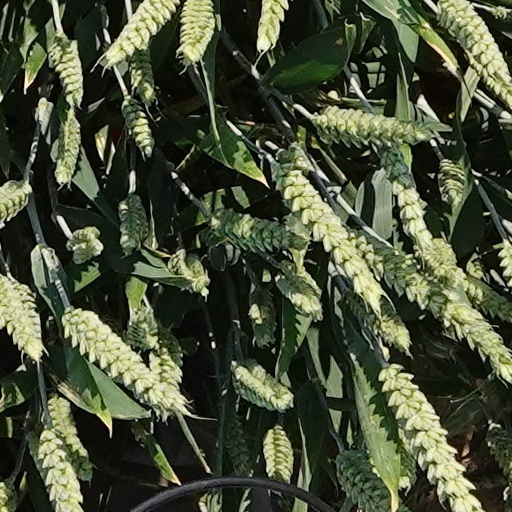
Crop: wheat